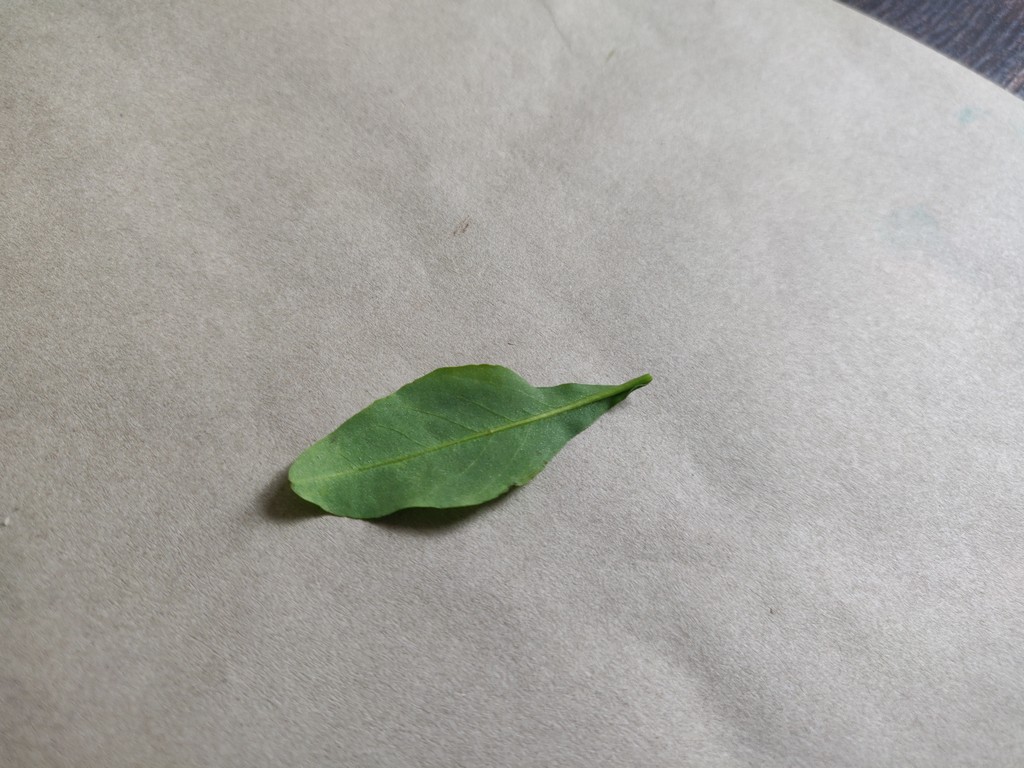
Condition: Healthy
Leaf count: single
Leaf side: back